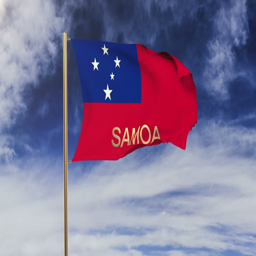
flag with title waving in the wind .